USS Oriskany

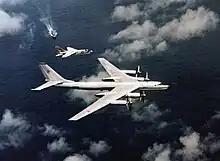
An F-8 Crusader intercepts a Tu-95 "Bear-D". "Oriskany", from which the F-8 launched, can be seen in the background.

The carrier was on station the morning of 26 October 1966, when a fire erupted on the starboard side of the ship's forward hangar bay and raced through five decks, killing 44 men. Many who lost their lives were veteran combat pilots who had flown raids over Vietnam a few hours earlier. The cause of the fire was a magnesium parachute flare that caused an explosion in the forward flare locker of Hangar Bay 1, beneath the carrier's flight deck. Subsequent investigation showed the flare functioned as designed and the explosion was caused by human error. A seaman accidentally ignited the flare, and in a panic, threw it into the weapons locker where the flares were kept for storage, instead of throwing it over the side into the water; this ignited all the flares in the locker and caused horrific damage. Some of her crewmen jettisoned heavy bombs which lay within reach of the flames, while others wheeled planes out of danger, rescued pilots, and helped quell the blaze throughout the next three hours. Medical assistance was rushed to the carrier from carriers and .